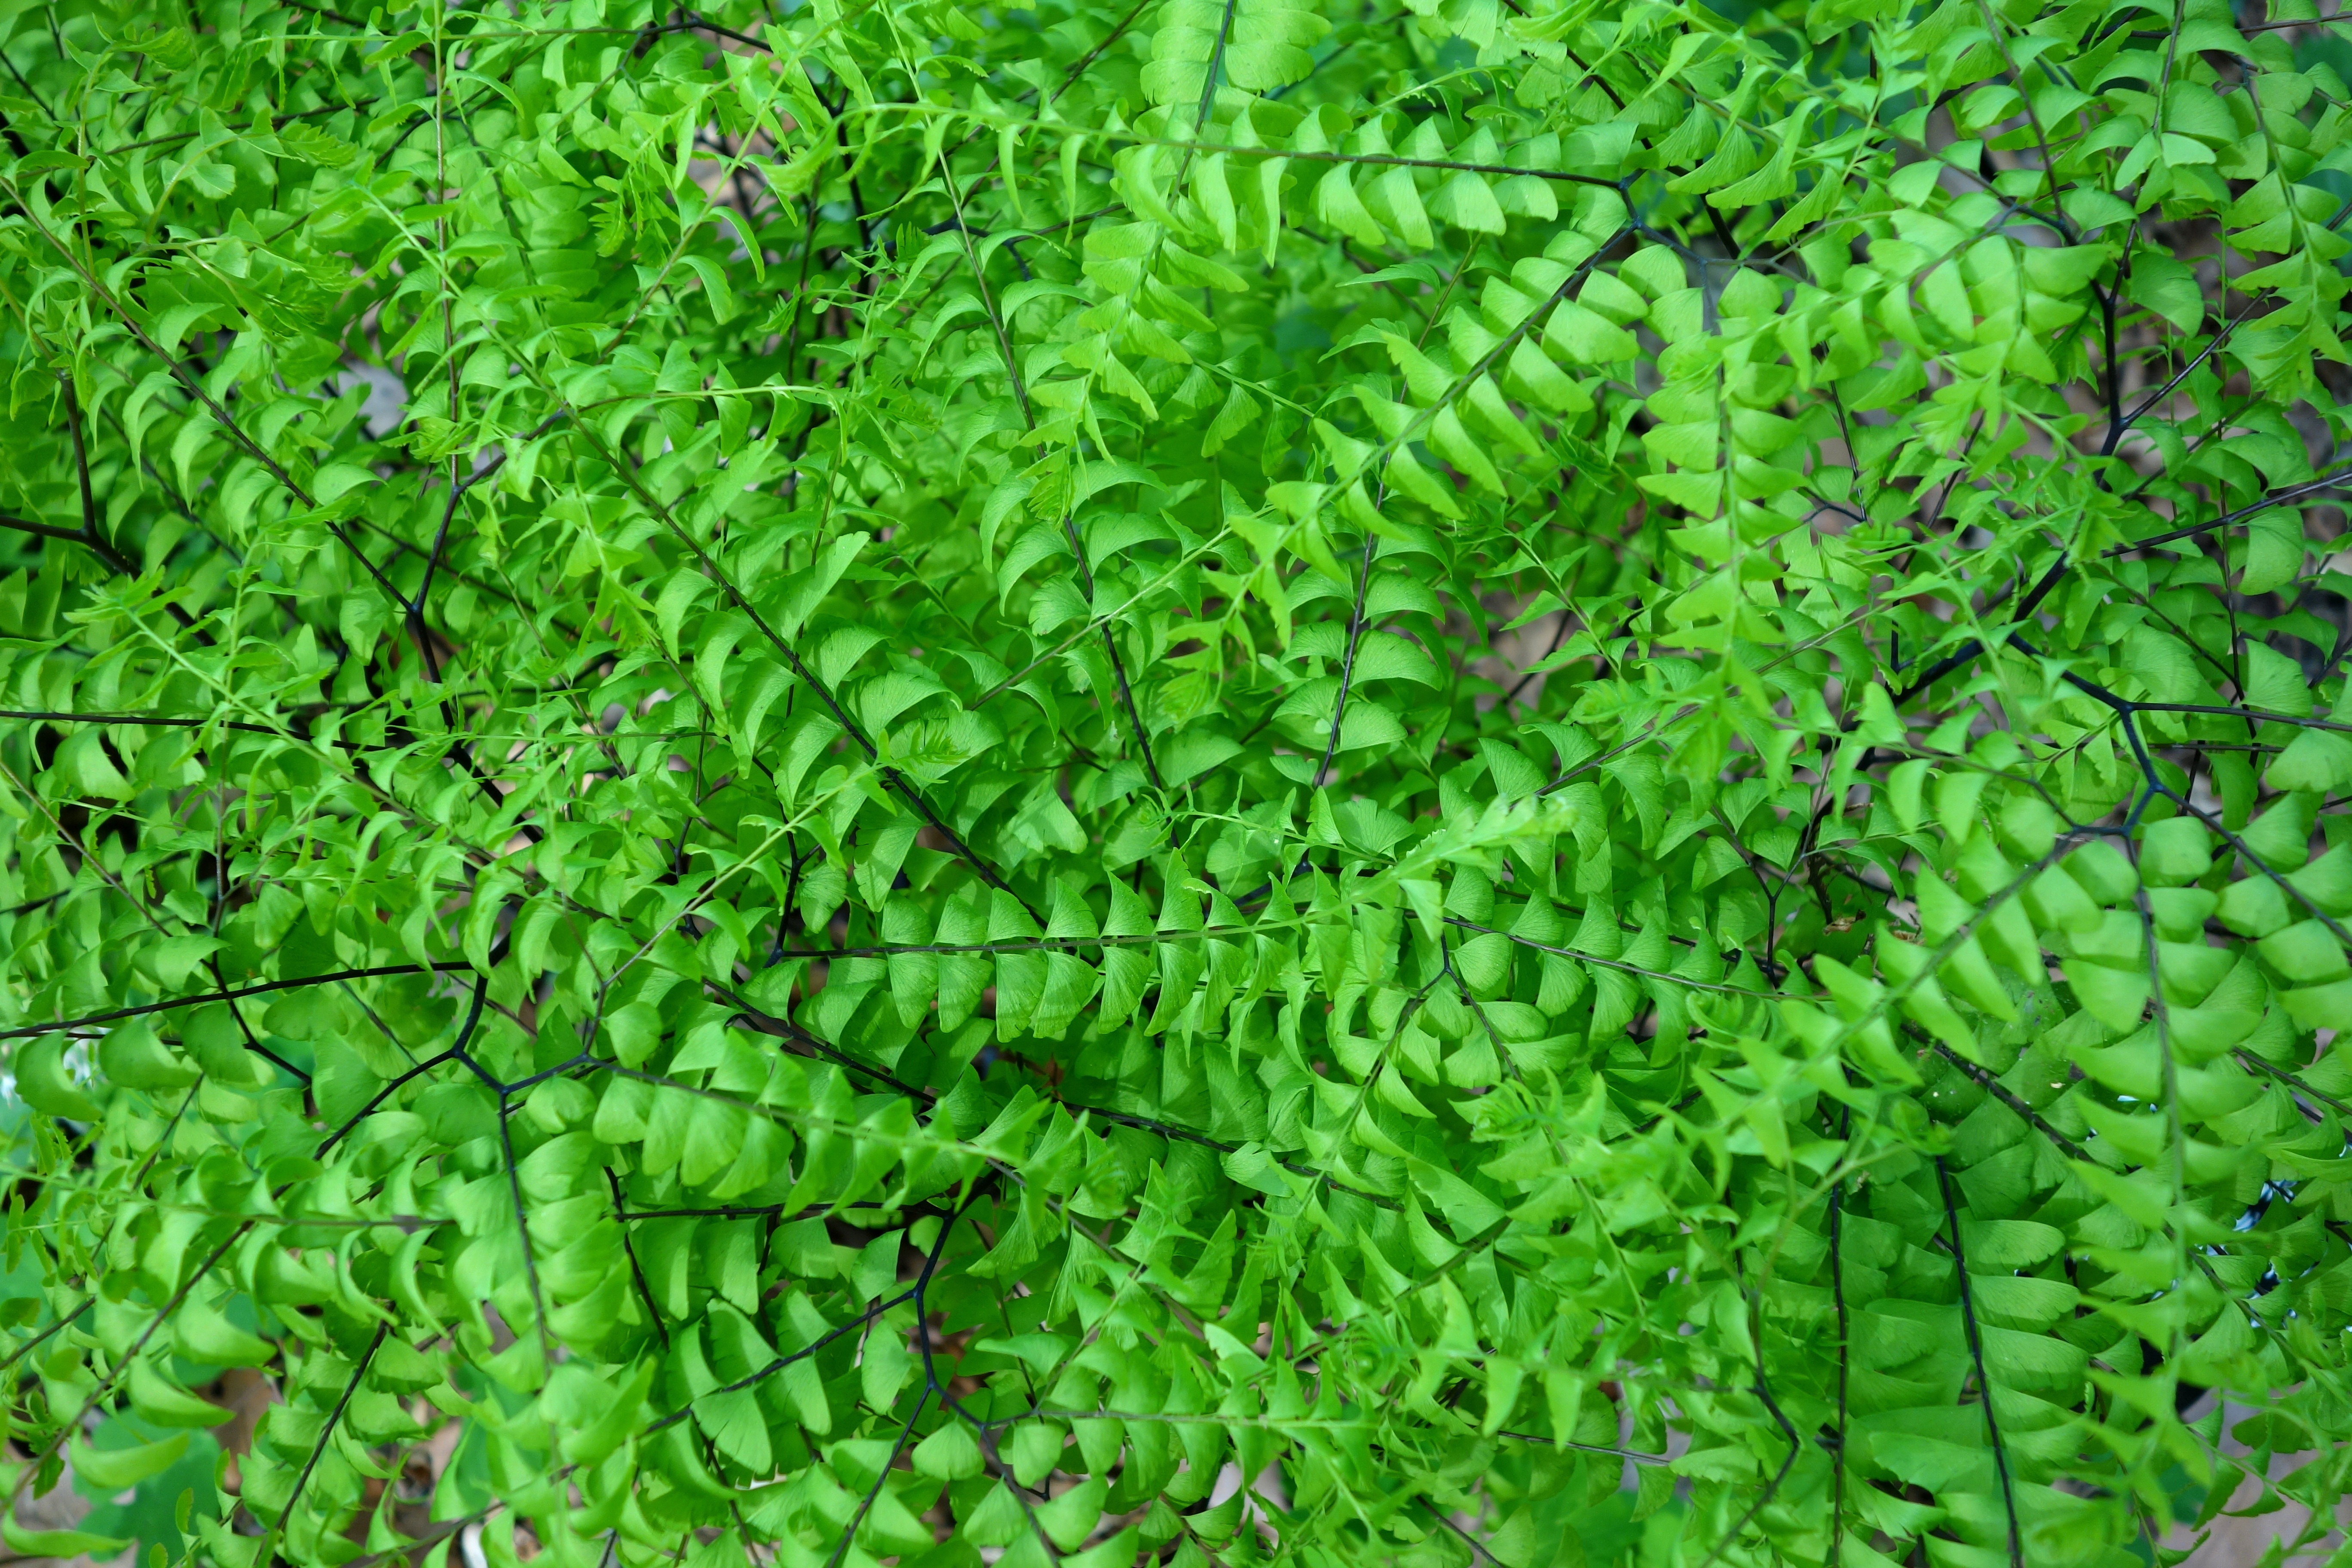
plant, leaf, flower, green, lush, botany, flora, fern, vegetation, flowering plant, green algae, land plant, ferns and horsetails, vascular plant, ostrich fern, adiantum pedatum, northern maidenhair fern, five fingered fern